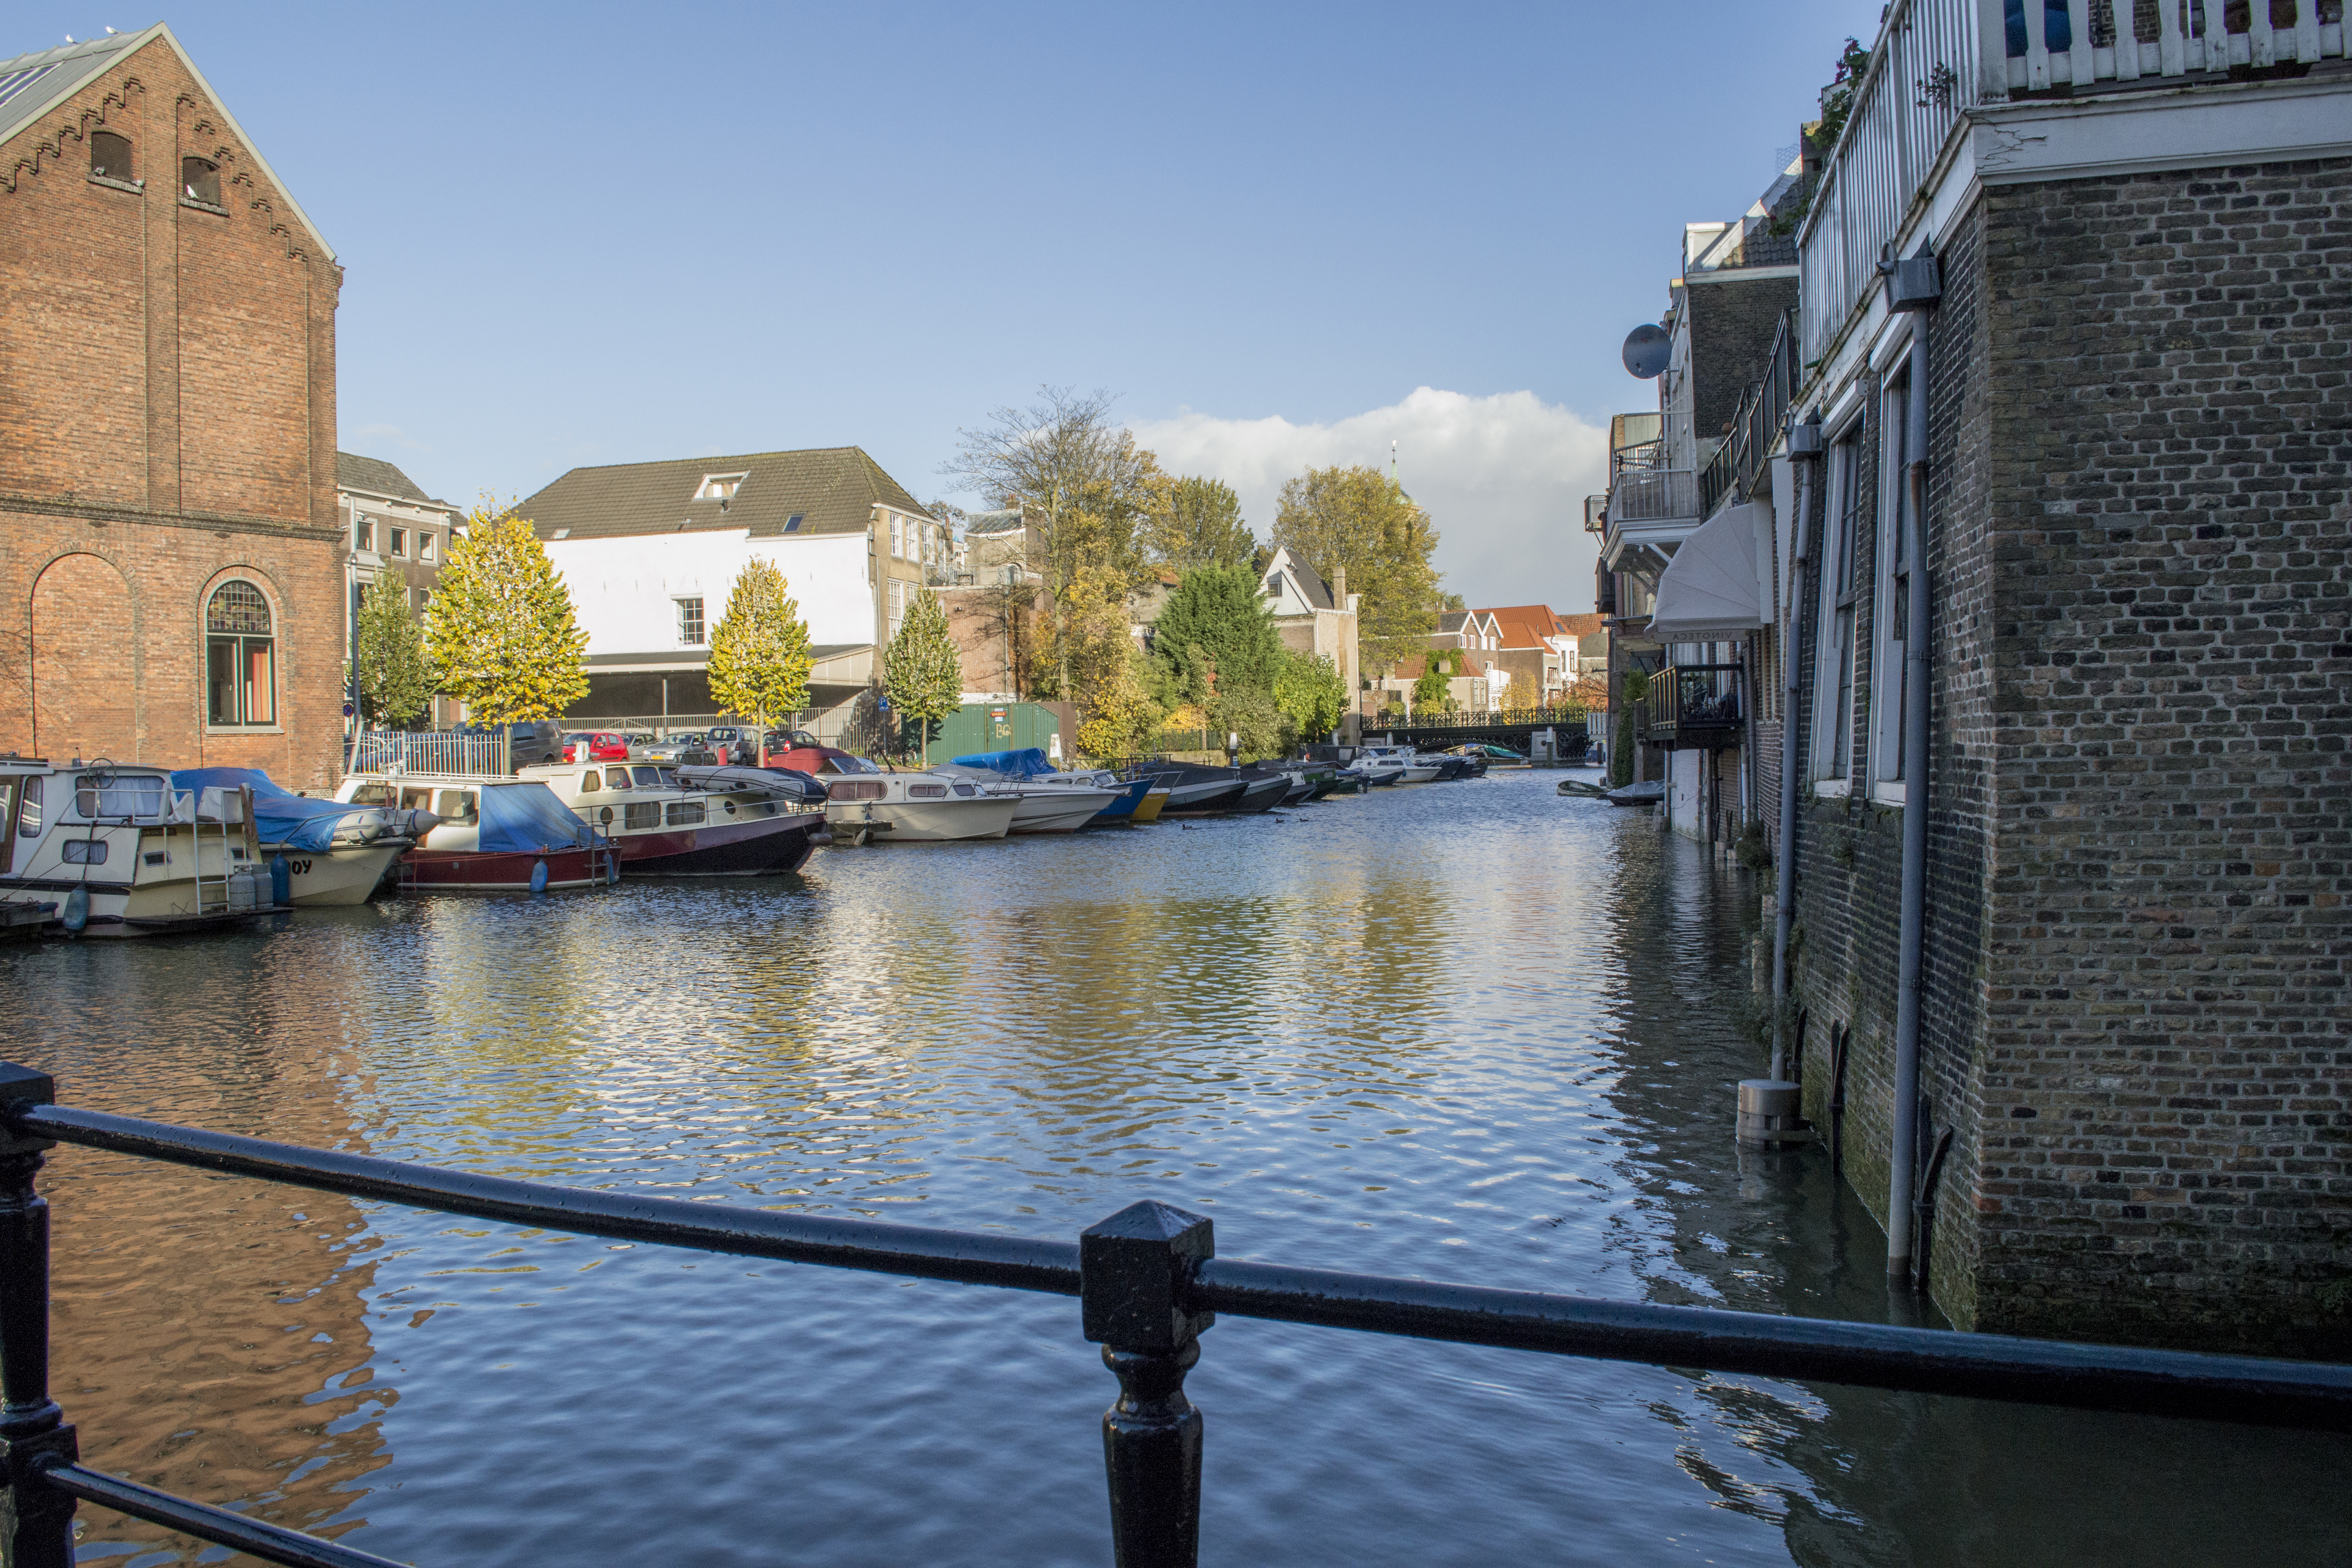
sea, water, outdoor, dock, architecture, boat, town, building, urban, river, canal, vacation, reflection, vehicle, harbor, nikon, historic, tourism, waterway, body of water, holland, nederland, netherlands, dutch, outdoorphotography, channel, urbanphotography, gracht, paulvandevelde, pdvandevelde, padagudaloma, dordrecht, stadsfotografie, nederlandinfotos, historisch, voorstraat, stadswandeling, pvdvfotografie, pdvandeveldedordrecht, diep, rondjedordt, dedordtevaer, voorstraathaven, dutchphotography, dutchphotogaraphy, totallydutch, dordtmonumenteel, erfgoedcentrumdiep, openmonumentendag, wijnhaven, landform, bootjes, geographical feature, paulvandeveldedordrecht, regionaalarchiefbeeldbank, hetgeheugenvannederland